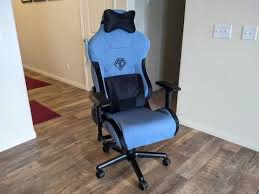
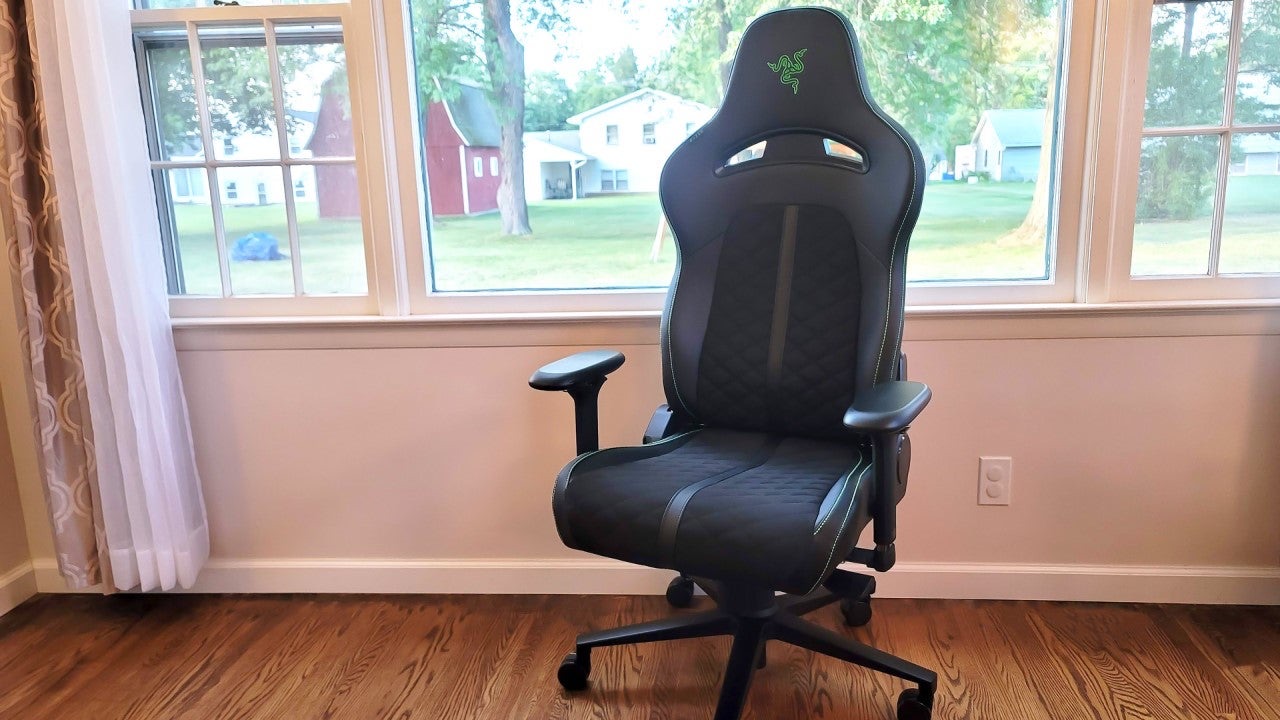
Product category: items_chair
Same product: no